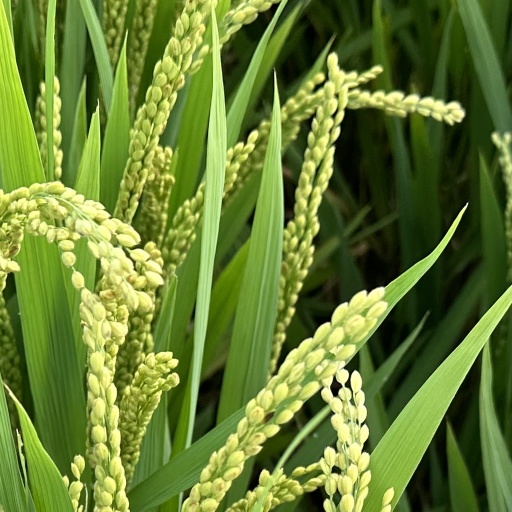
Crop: rice